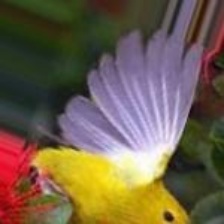
Species: ANIANIAU
Scientific name: MAGUMMA PARVA